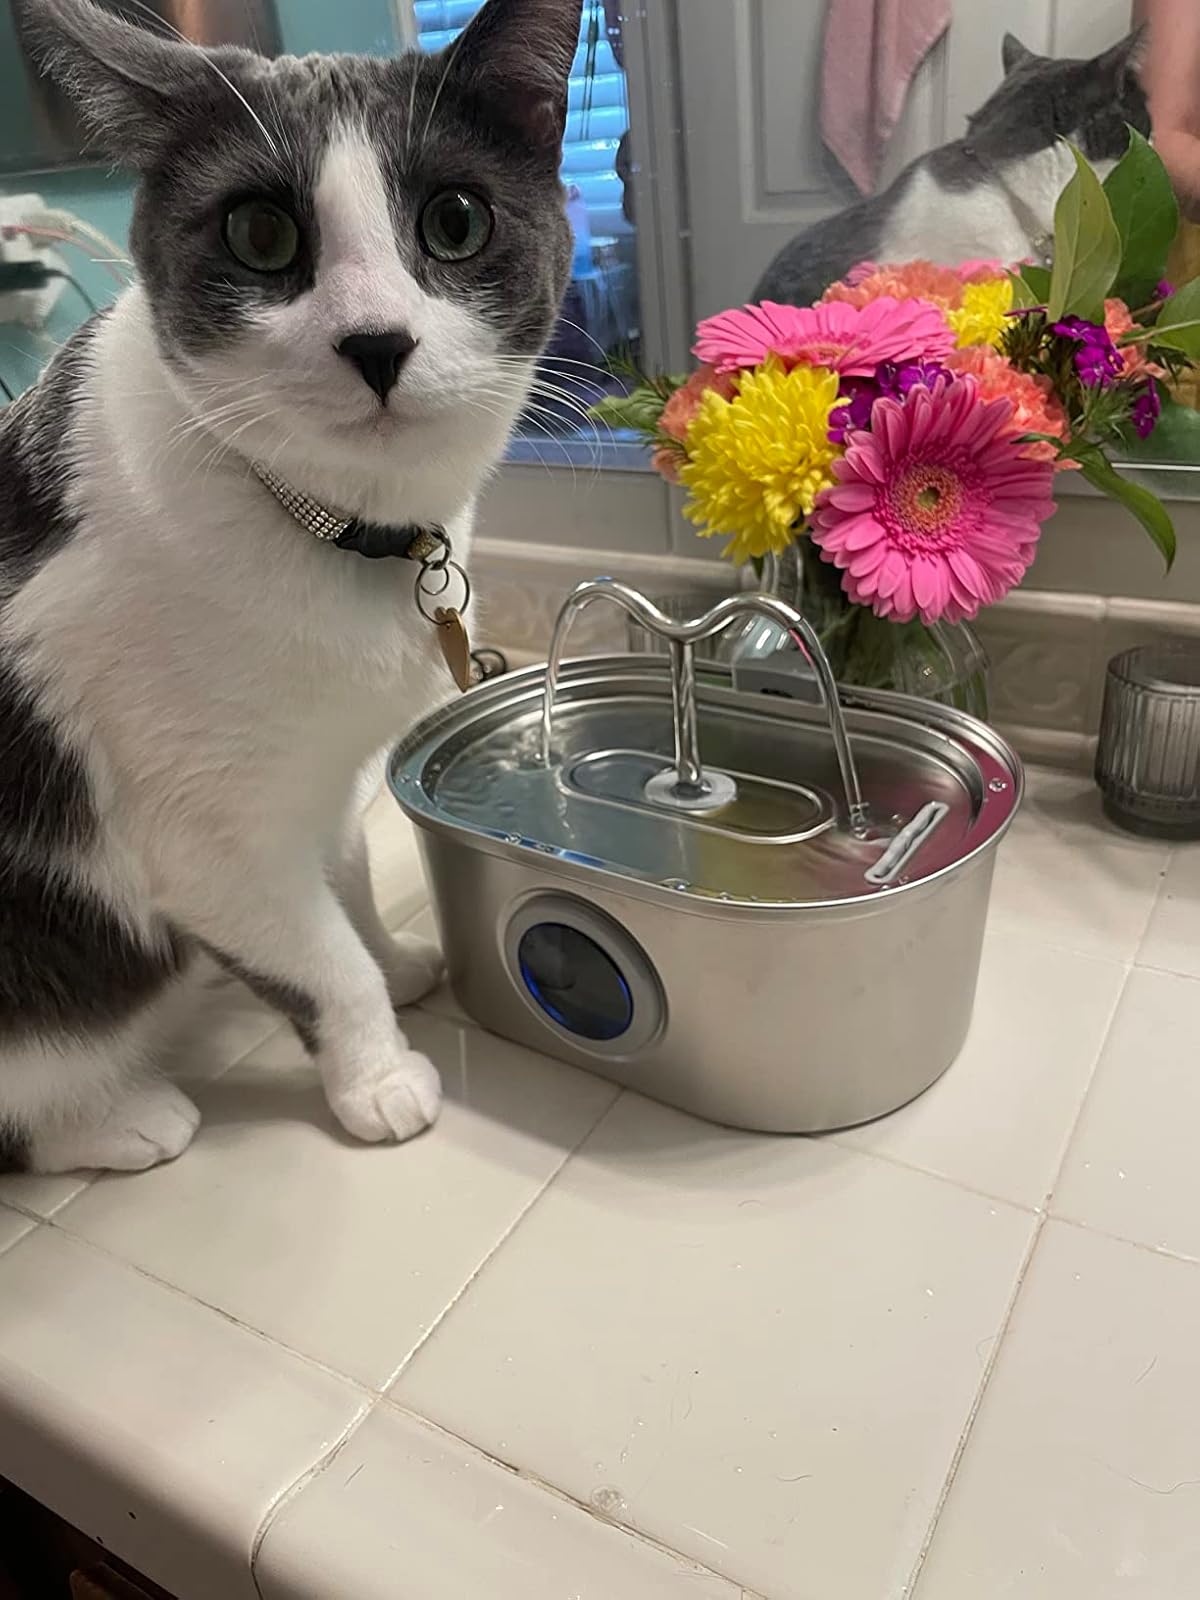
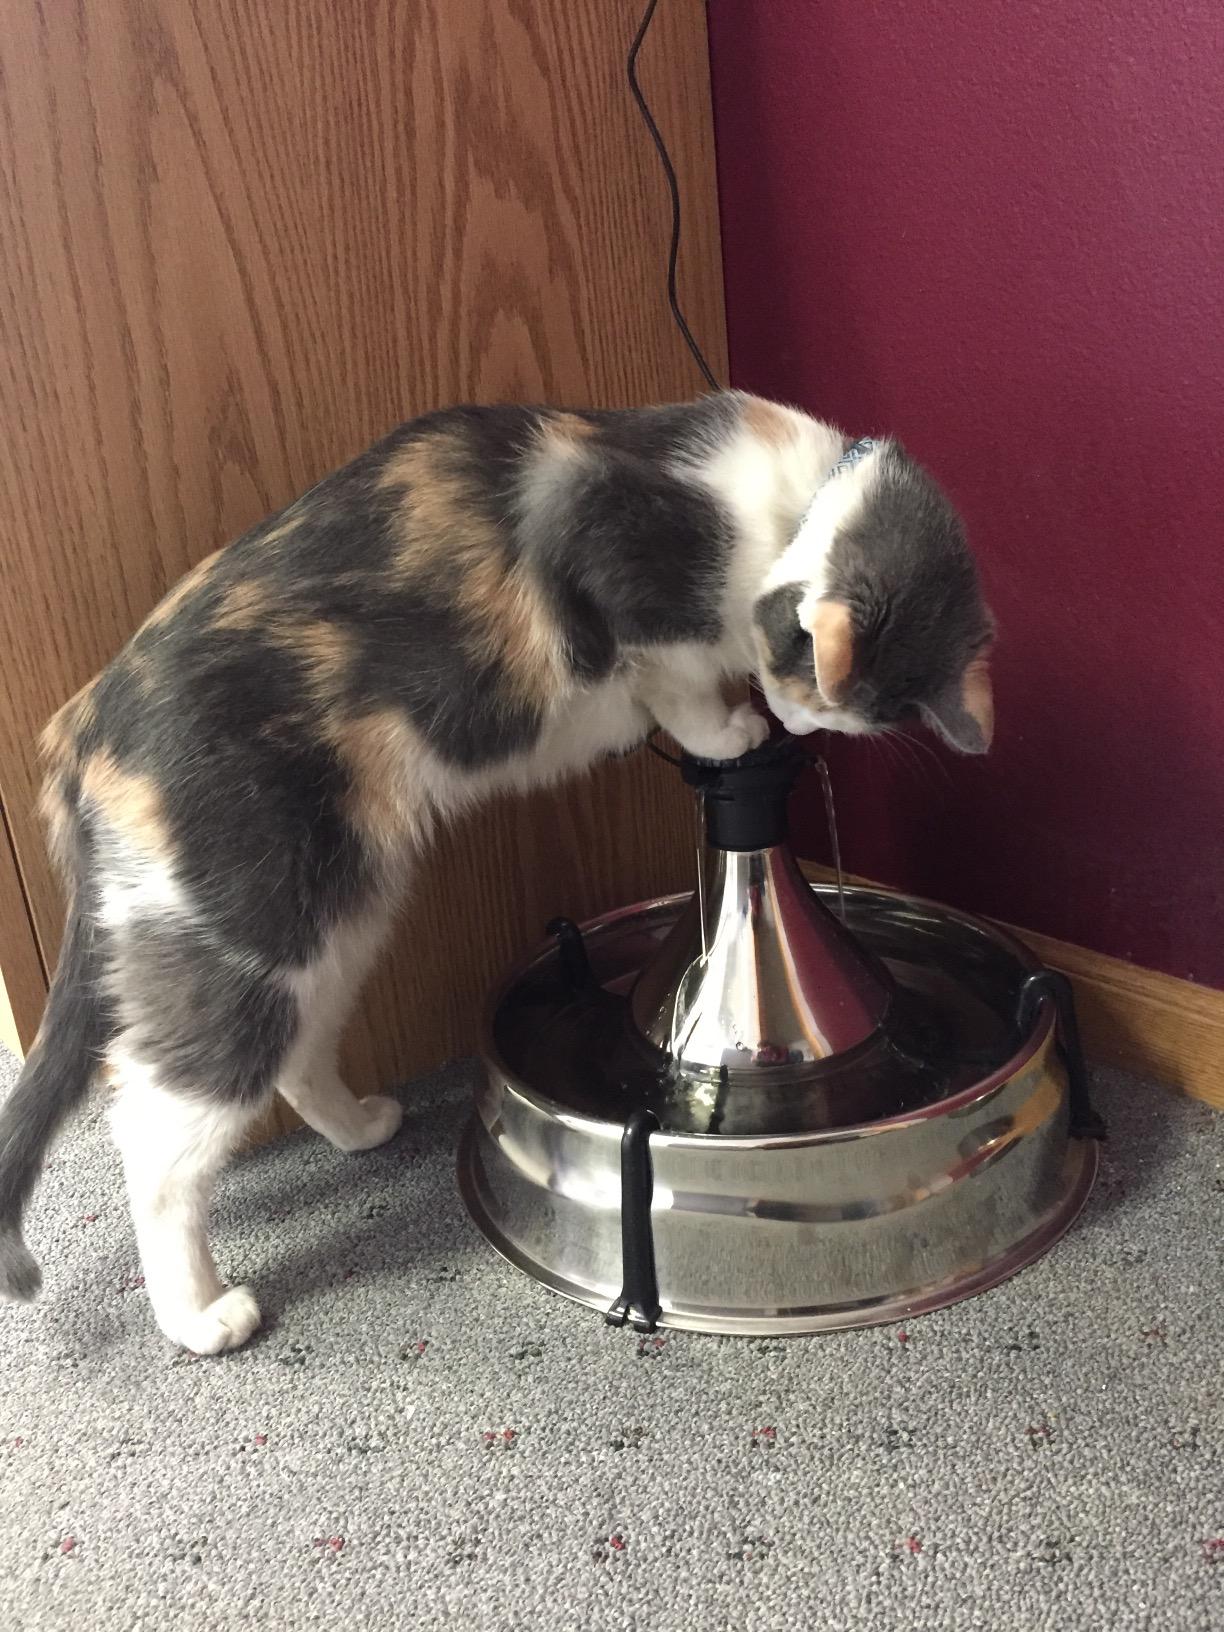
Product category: items_bowl
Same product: no